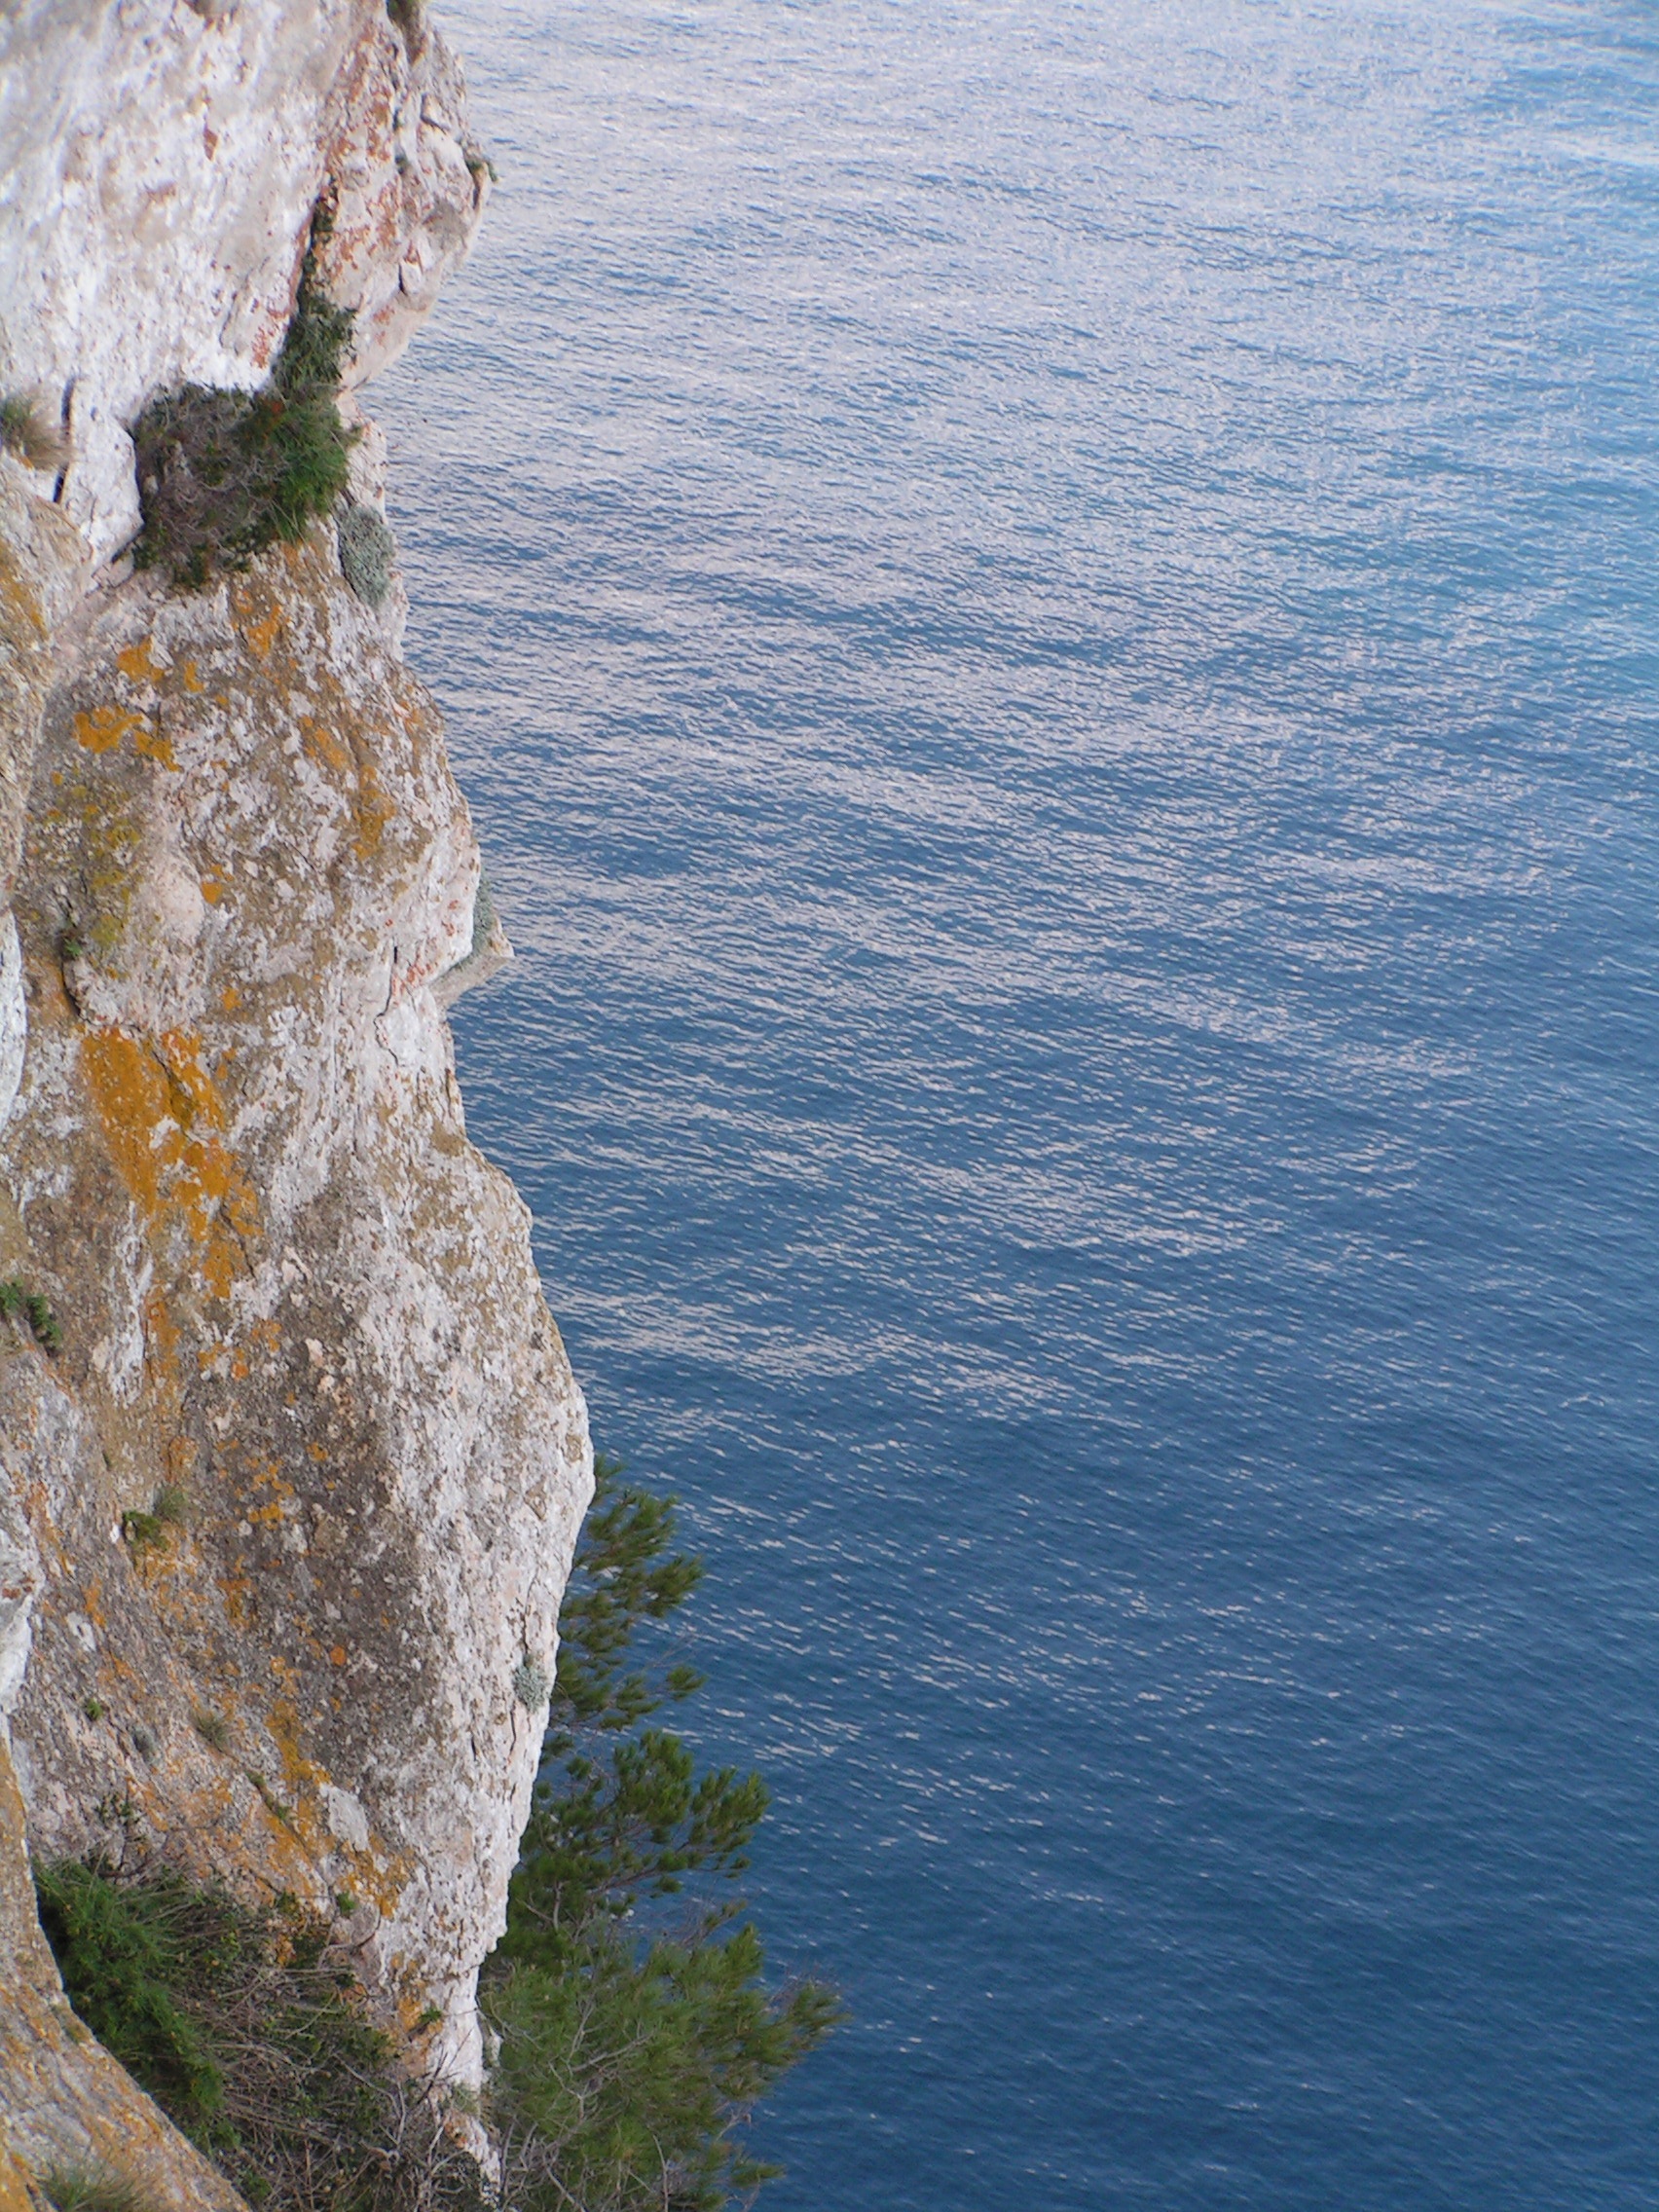
sea, coast, water, rock, ocean, mountain, shore, wave, lake, cliff, reflection, high, terrain, body of water, cape, more